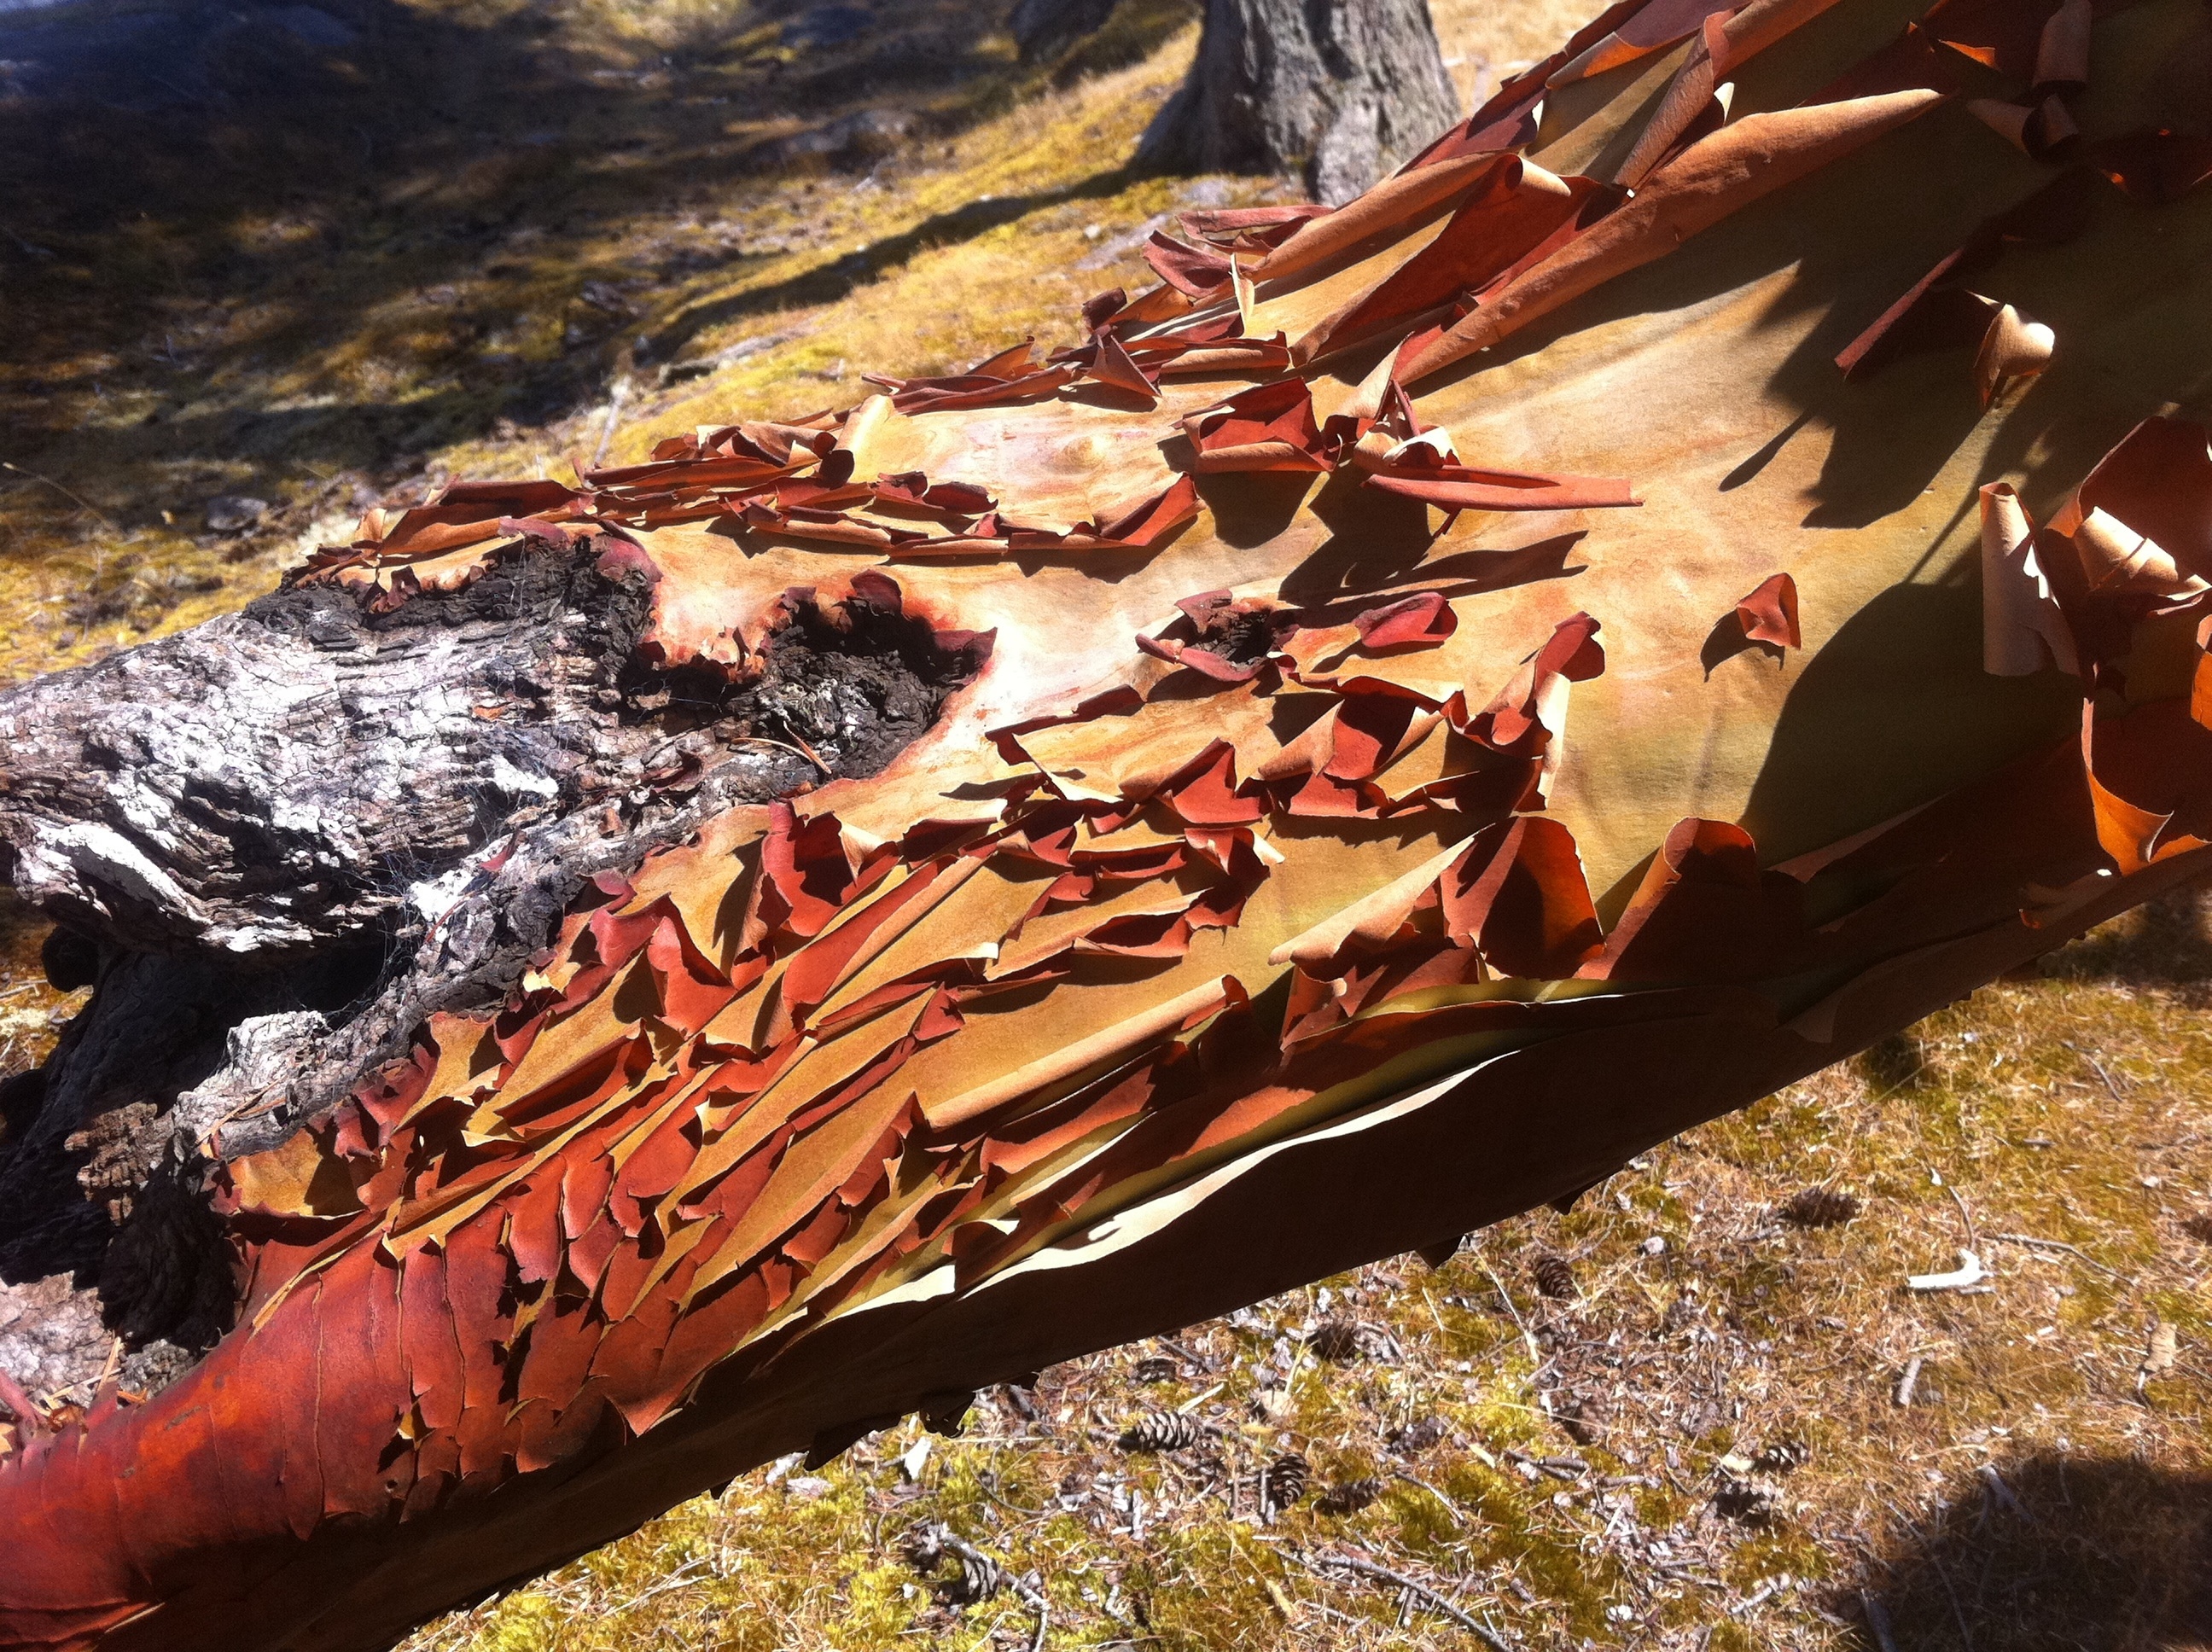
tree, wood, flower, vehicle, autumn, terrain, geology, odyssey